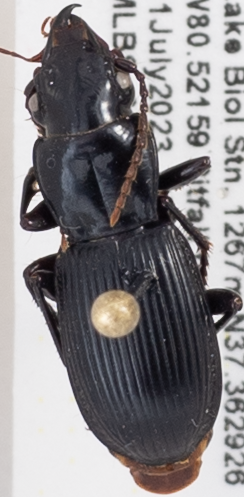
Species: Pterostichus lachrymosus
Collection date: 2023-07-11
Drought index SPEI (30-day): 0.422
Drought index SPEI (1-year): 0.348
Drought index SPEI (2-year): -0.508